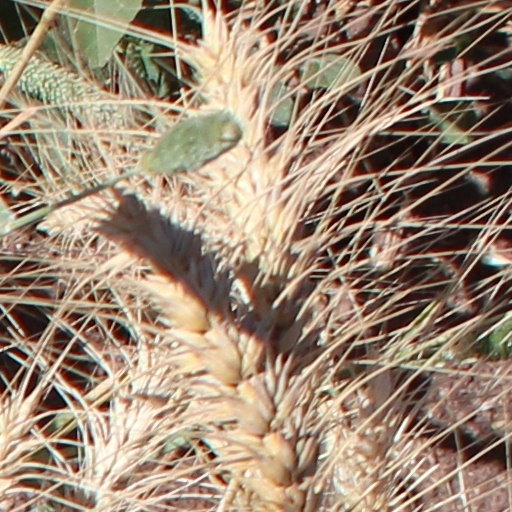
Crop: wheat